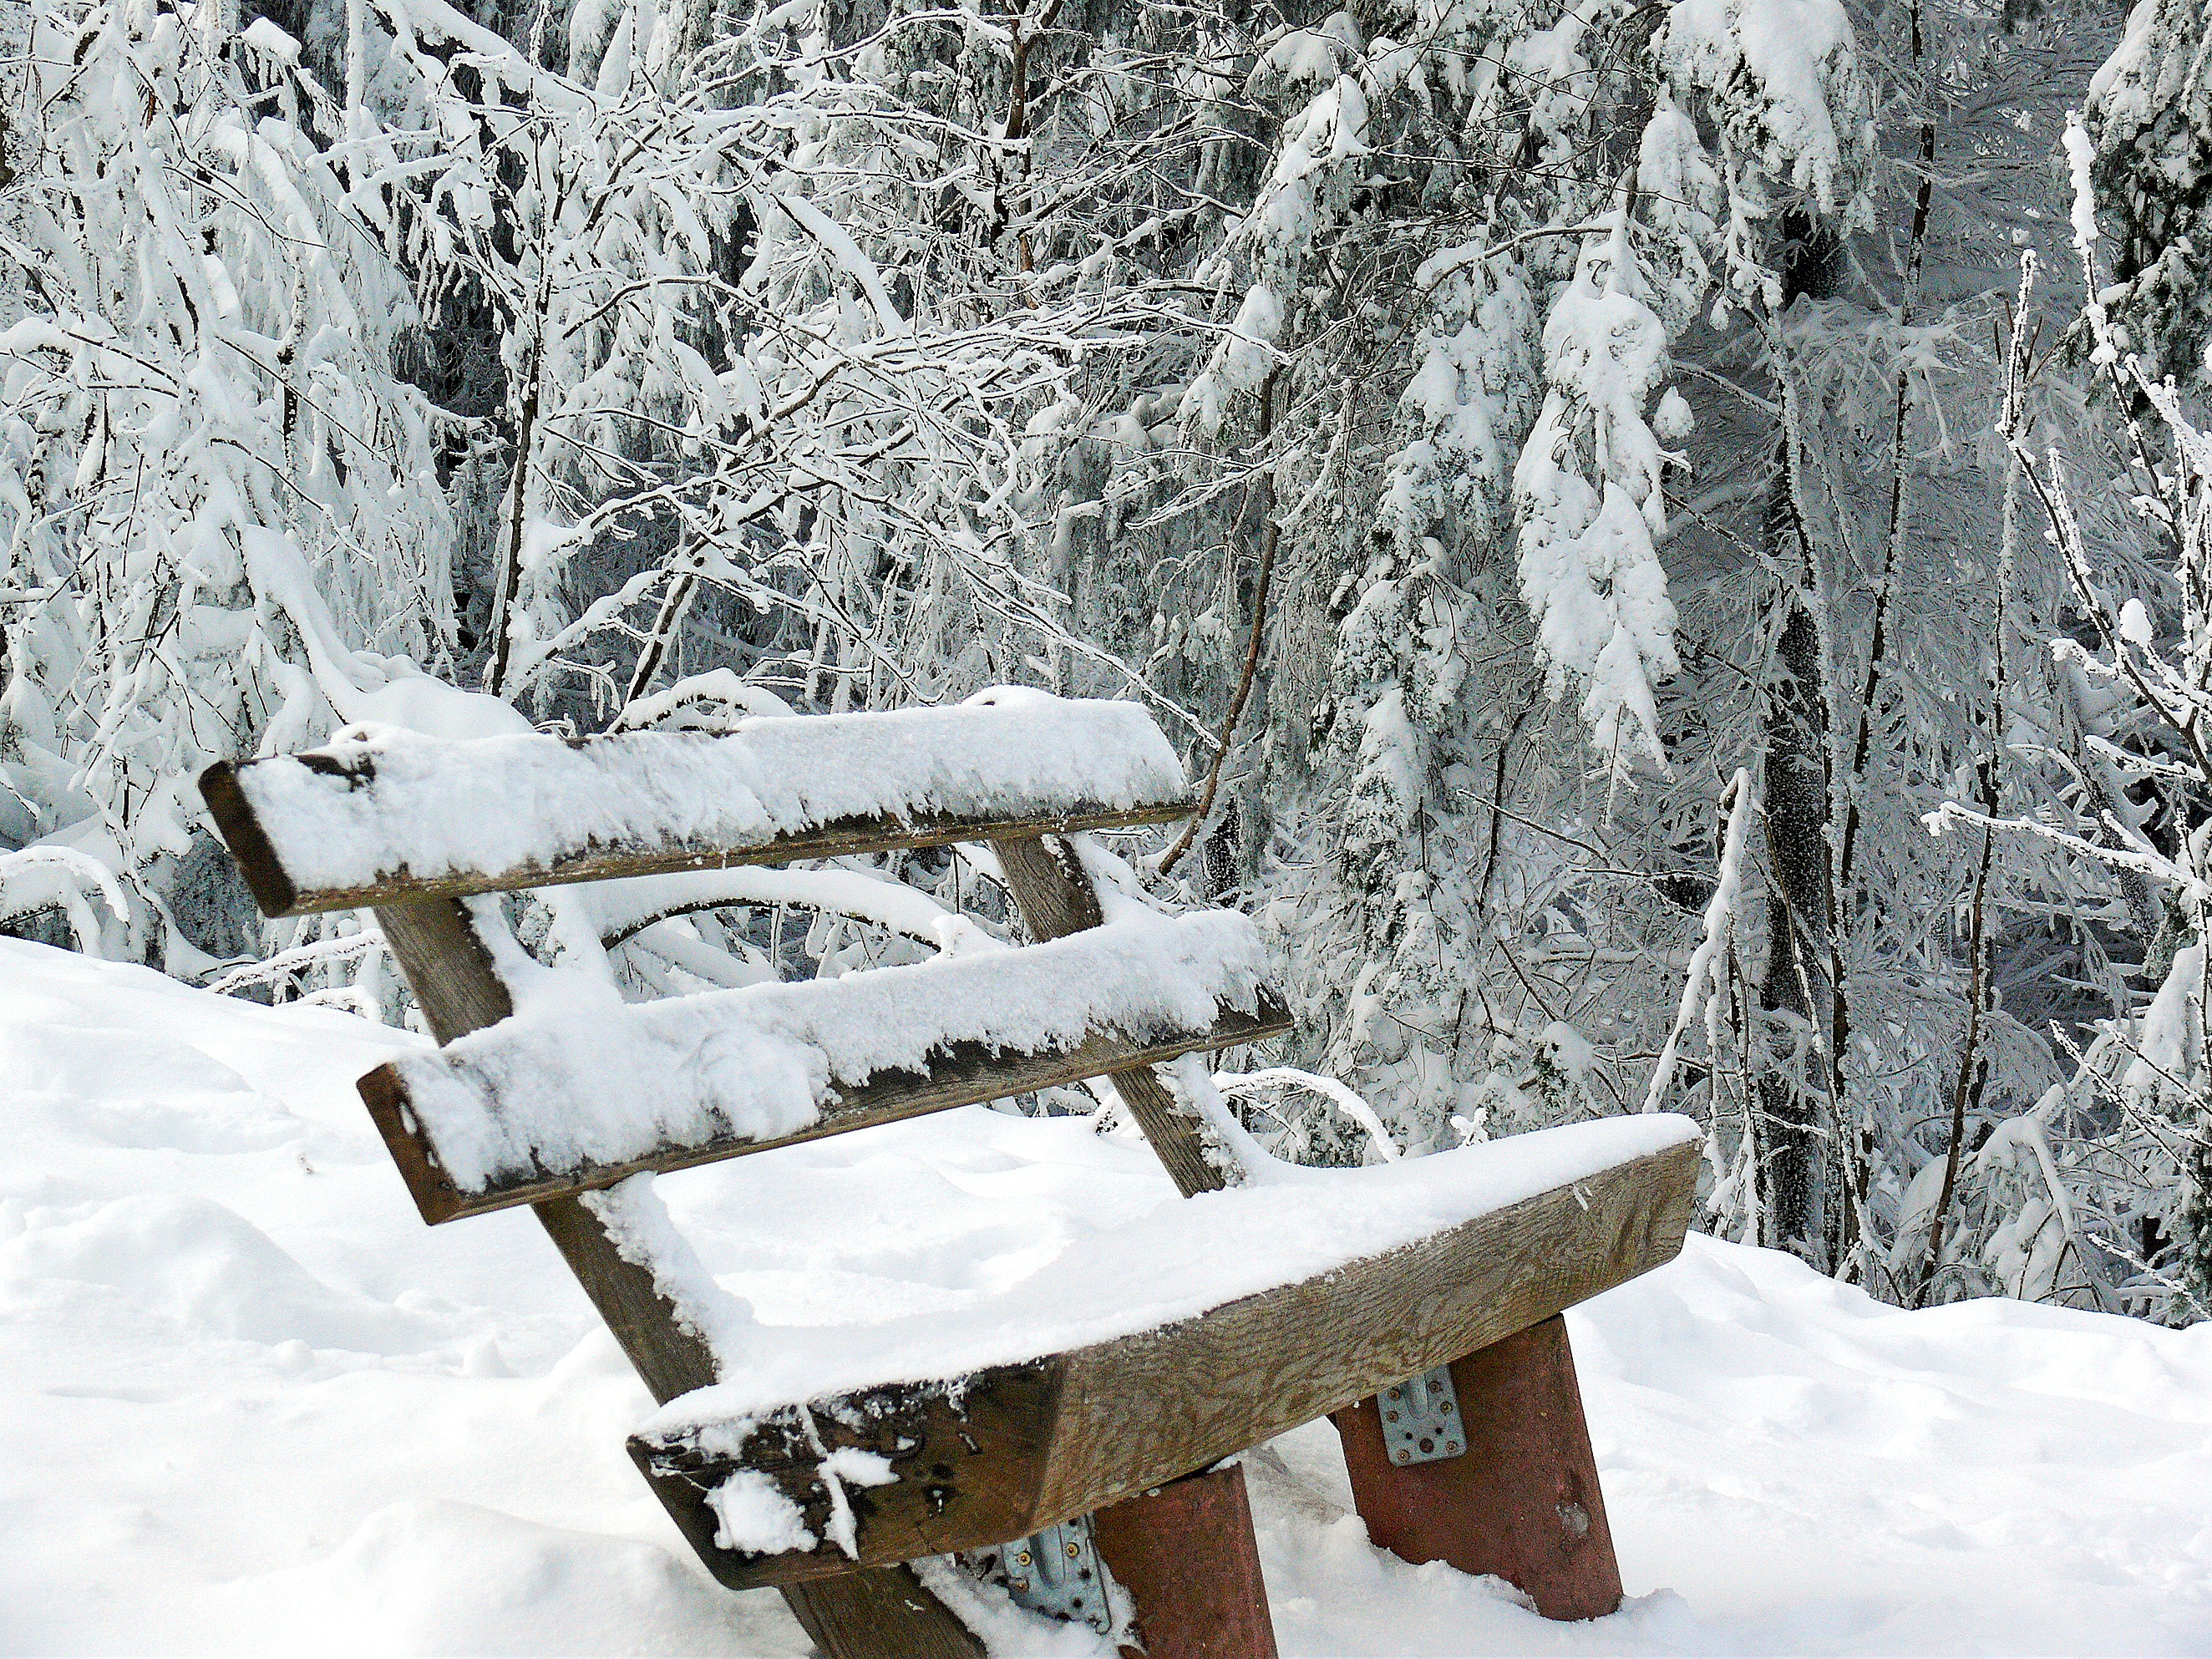
landscape, nature, snow, winter, hiking, white, weather, snowy, season, blue sky, trees, footwear, blizzard, winter dream, hoarfrost, freezing, winter idyll, winter storm